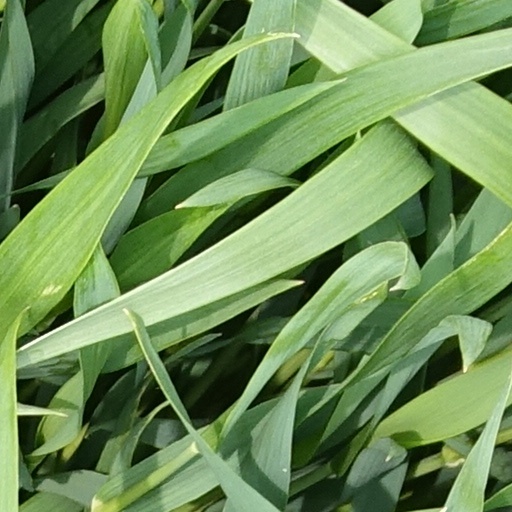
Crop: wheat